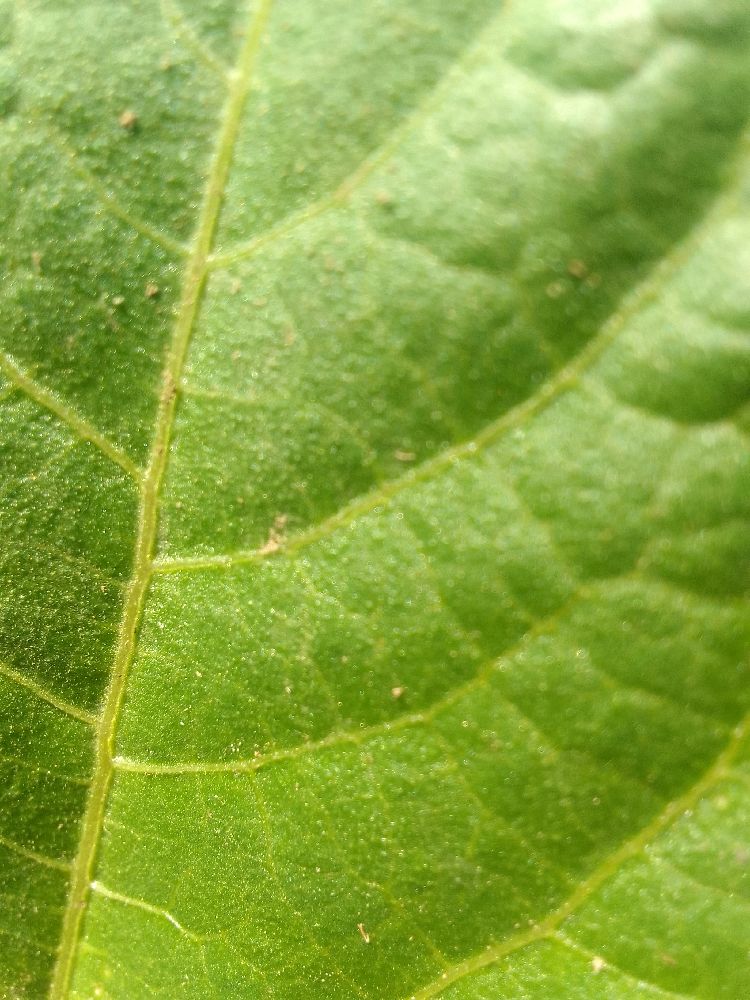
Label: healthy